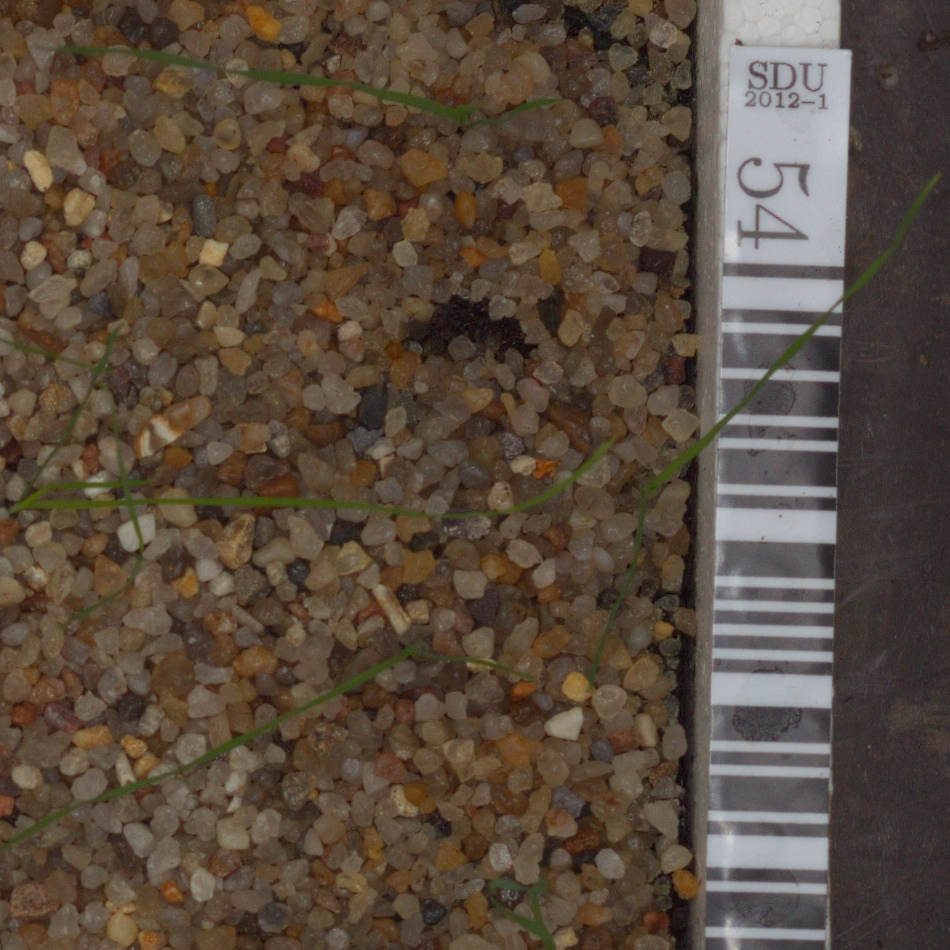
Label: loose_silkybent